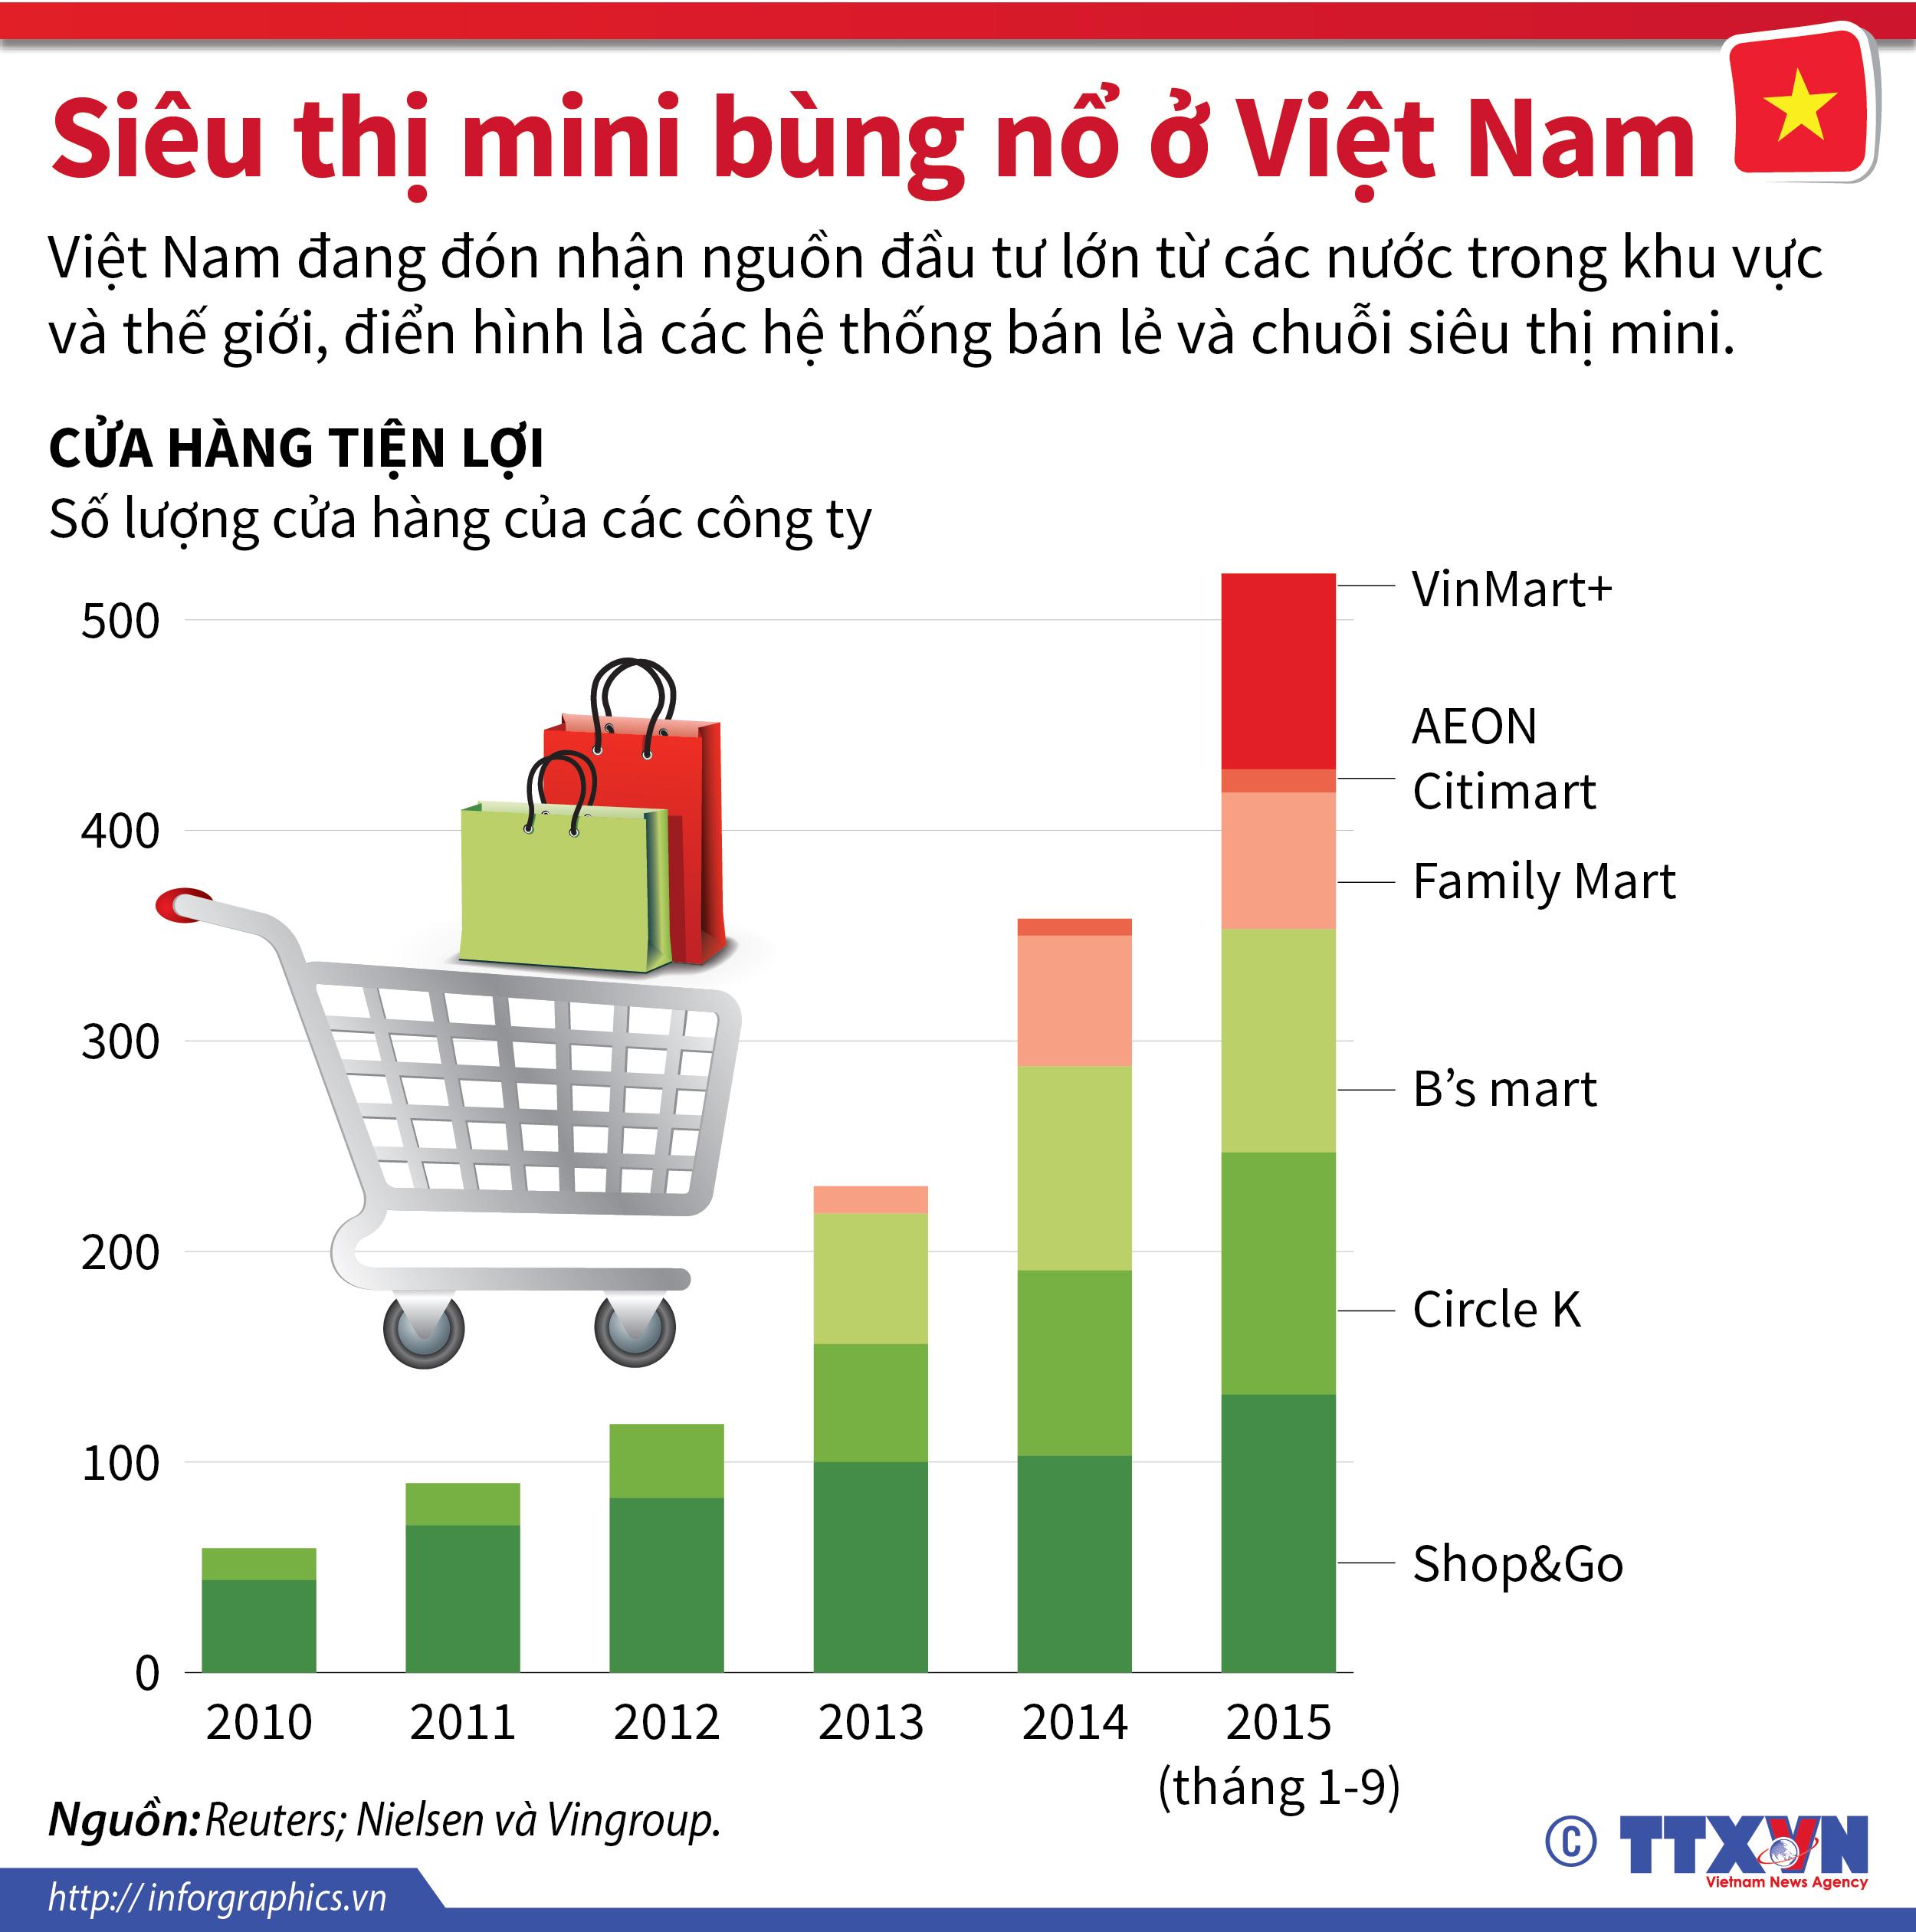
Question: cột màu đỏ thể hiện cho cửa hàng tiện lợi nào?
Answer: cột màu đỏ thể hiện cho cửa hàng vinmart+